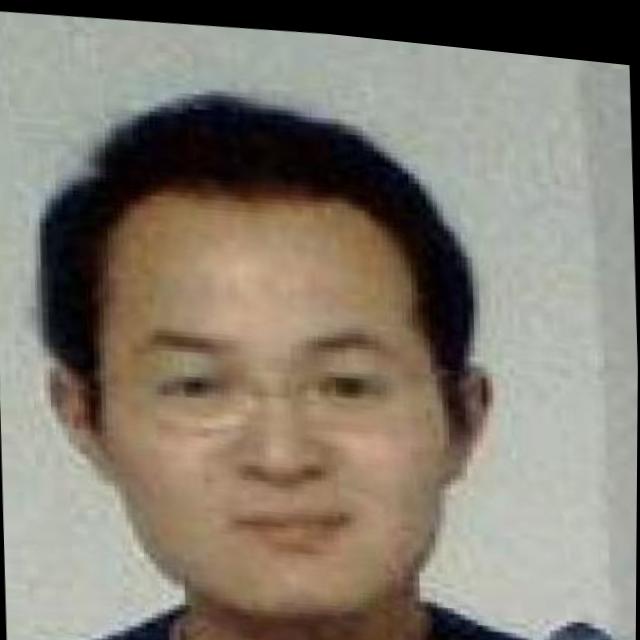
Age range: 21-44